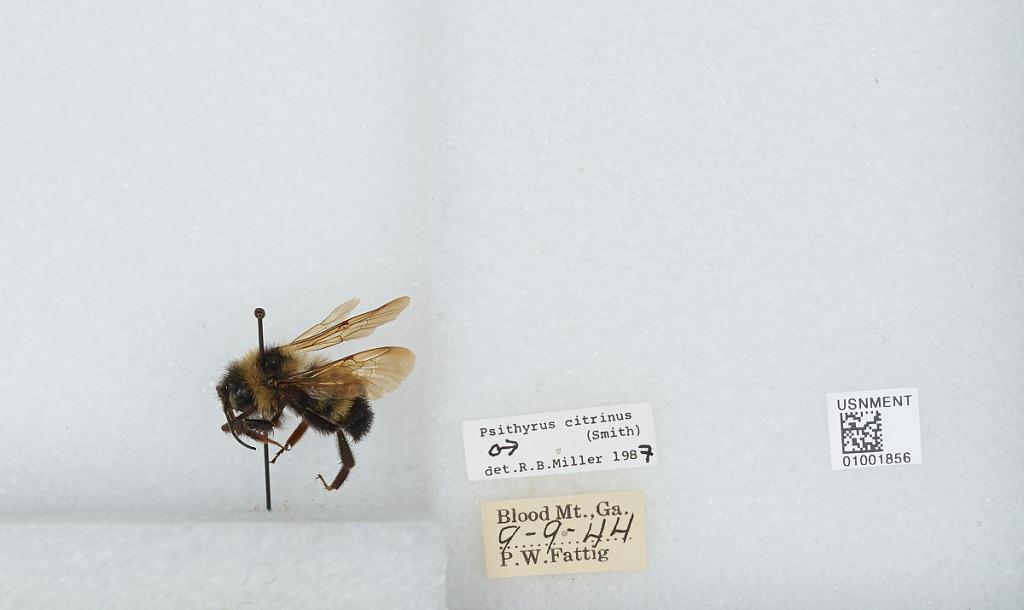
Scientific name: Bombus (Psithyrus) citrinus (Smith)
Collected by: P. Fattig
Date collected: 1944-9-9
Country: United States
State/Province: Georgia
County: Lumpkin
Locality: Blood Mountain
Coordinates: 34.7397, -83.9372
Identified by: Miller, R. B.